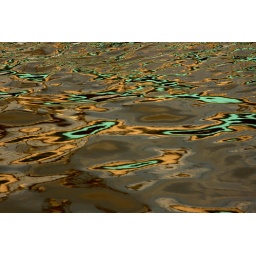
Low sun with the water reflecting the green bridge above it